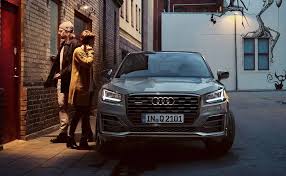
Label: noambulance